Wat Phra That Phanom

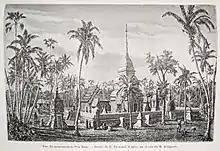
Drawing of Phra That Phanom by Louis Marie Joseph Delaporte, 1870-1875

The "That Phanom Chronicle" documented that the Phra That Phanom stupa was first constructed 8 years after the Buddha's passing by the five kings of the Mon kingdom, known as "Sri Gotupura". However, archaeological findings suggest that the earliest structure found dates back to the 7th or 8th century CE.